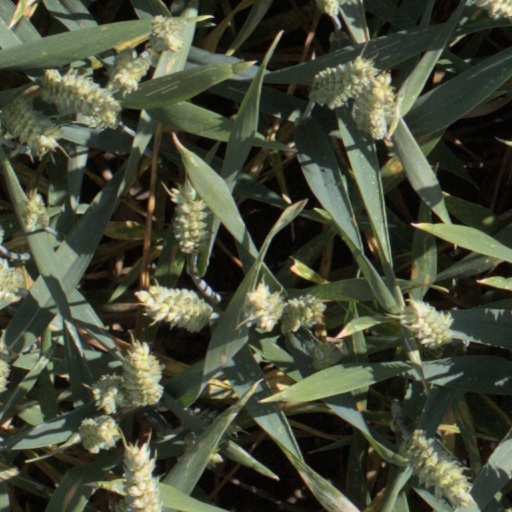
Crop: wheat